Henri Médus

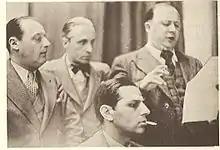

Henri Médus (21 October 1904 – 11 November 1985) was a French operatic bass.